Rambler Six and V8

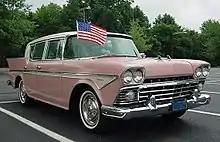
1958 Rambler Custom sedan

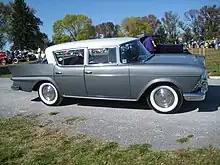
1958 Rambler Super sedan

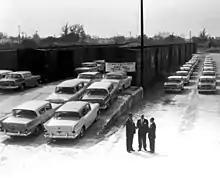
Fifty-six carloads of new 1958 Ramblers for Avis Rent a Car in Florida

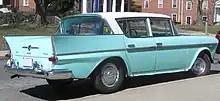
The 1958 Rambler Six's tailfinned rear

George W. Romney stated "the Hudson and Nash would remain distinctive in size from the Rambler in 1958." Designs were developed for the big-car Hudson and Nash models to share the Rambler automobile platform by stretching the body about nine inches ahead of the cowl. However, the Rambler became the new AMC division following the discontinuation of both the Nash and Hudson lines after the 1957 model year.